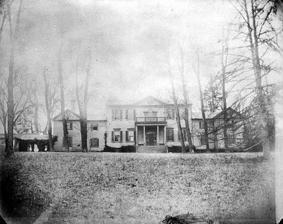
Building: Ravensworth (plantation)
Country: United States of America
Year built: 1796
18th-century plantation house in Virginia, US Ravensworth General information Location Annandale in Fairfax County, Virginia , U.S. Country U.S Coordinates 38°48′32″N 77°13′23″W / 38.809°N 77.223°W / 38.809; -77.223 Completed 1796 Demolished 1926 Ravensworth was an 18th-century plantation house near Annandale in Fairfax County , Virginia . Ravensworth was the Northern Virginia residence of William Fitzhugh , William Henry Fitzhugh , Mary Lee Fitzhugh Custis , William Henry Fitzhugh Lee and George Washington Custis Lee . It was built in 1796. Location Ravensworth was located near Annandale, Virginia , south of Braddock Road , west of the Capital Beltway (Interstate 495). History Historic markers along the road in front of the Ravensworth Shopping Center describe the history of Ravensworth estate. Ravensworth was one of three mansions built on the large Ravensworth land grant; the other two were Ossian Hall and Oak Hill . William Fitzhugh , who owned significant estates in northern Virginia and also served in the Continental Congress and both houses of the Virginia General Assembly, was buried there in 1809. William Fitzhugh also had a townhouse in Alexandria at 607 Oronoco Street in 1799, which his family – in 1818 – lent to their cousin, Anne Hill Carter Lee , widow of Henry "Light Horse Harry" Lee , and her eleven-year-old son, Robert Edward . Eleven years later, on 26 July 1829, Anne Hill Carter Lee died at Ravensworth. Ravensworth then passed to Fitzhugh's son William Henry Fitzhugh , who died in 1830. William Henry Fitzhugh's childless widow, Anna Maria Sarah Goldsborough Fitzhugh, ran the estate until her death in 1874. William Fitzhugh and Ann Bolling Randolph's daughter Mary Lee Fitzhugh married George Washington Parke Custis (Martha Washington's grandson) and became the mistress of Arlington House . Their grandson, Confederate general William Henry Fitzhugh "Rooney" Lee , inherited Ravensworth after the death of his great-aunt and lived there from 1874 until his death in 1891. In 1897 George Washington Custis Lee moved to Ravensworth after resigning as president of Washington and Lee University and lived there until his death in 1913. When Mary Anna Custis Lee fled Arlington House in May 1861 after the outbreak of the Civil War , she stayed at Ravensworth briefly, but then moved further south for fear of inviting damage to the home.  Both Union and Confederate forces took advantage of resources and location at Ravensworth; during 1863, in addition to Union forces foraging hay, partisan forces commanded by John S. Mosby once slept in a haystack there and at daybreak discovered they were in full view of a Union encampment.  All three of the Fitzhugh estates were protected by orders from both sides throughout the war. The house mysteriously burned on 1 August 1926. In 1957, Dr. George Bolling Lee's widow sold the estate for development. That same year the remains from the Fitzhugh family cemetery, including those of William Fitzhugh and his wife, were removed and reinterred at the cemetery of Pohick Church in Lorton . The grounds later became the Ravensworth Farm subdivision, which today is a census-designated place also called Ravensworth . The locality's population as of the 2010 census was 2,466. See also Historic houses in Virginia References